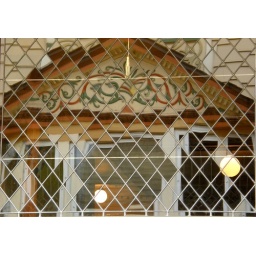
Also from Sunday, the reflection of the neighboring house in Frank Lloyd Wright's studio window